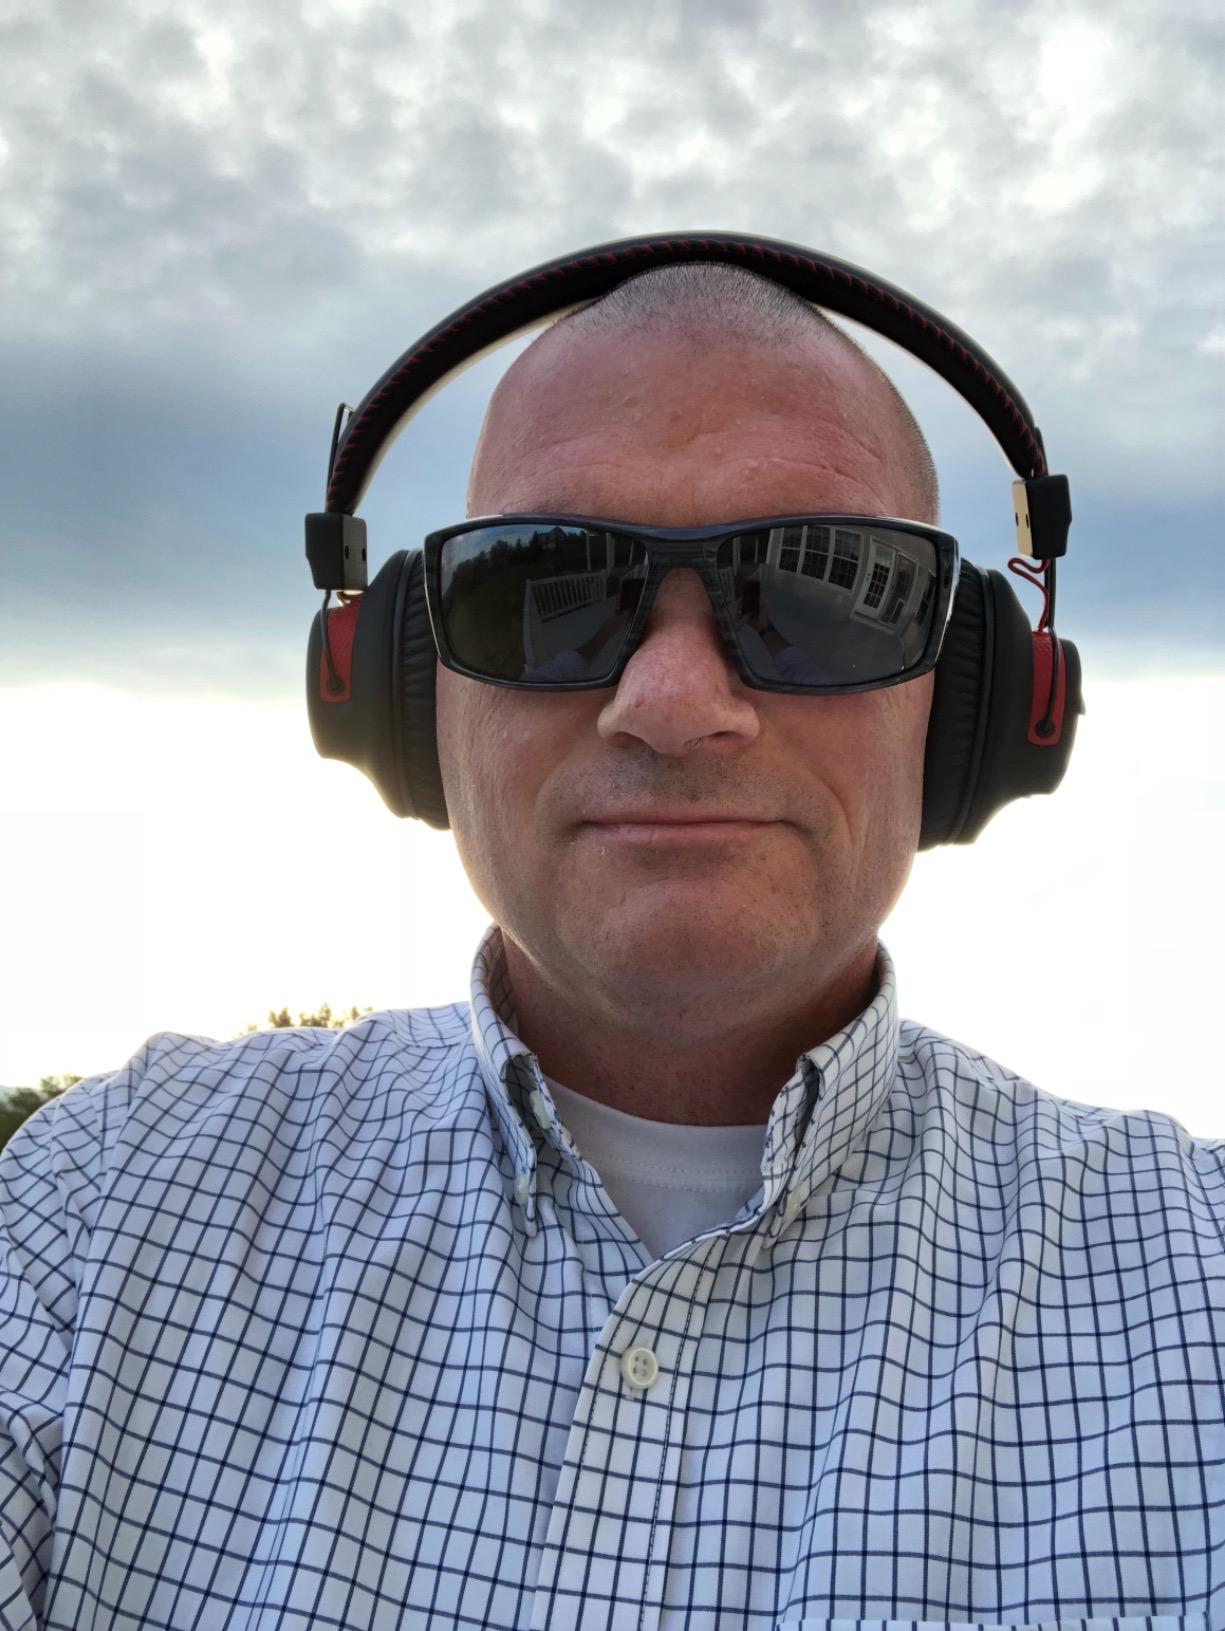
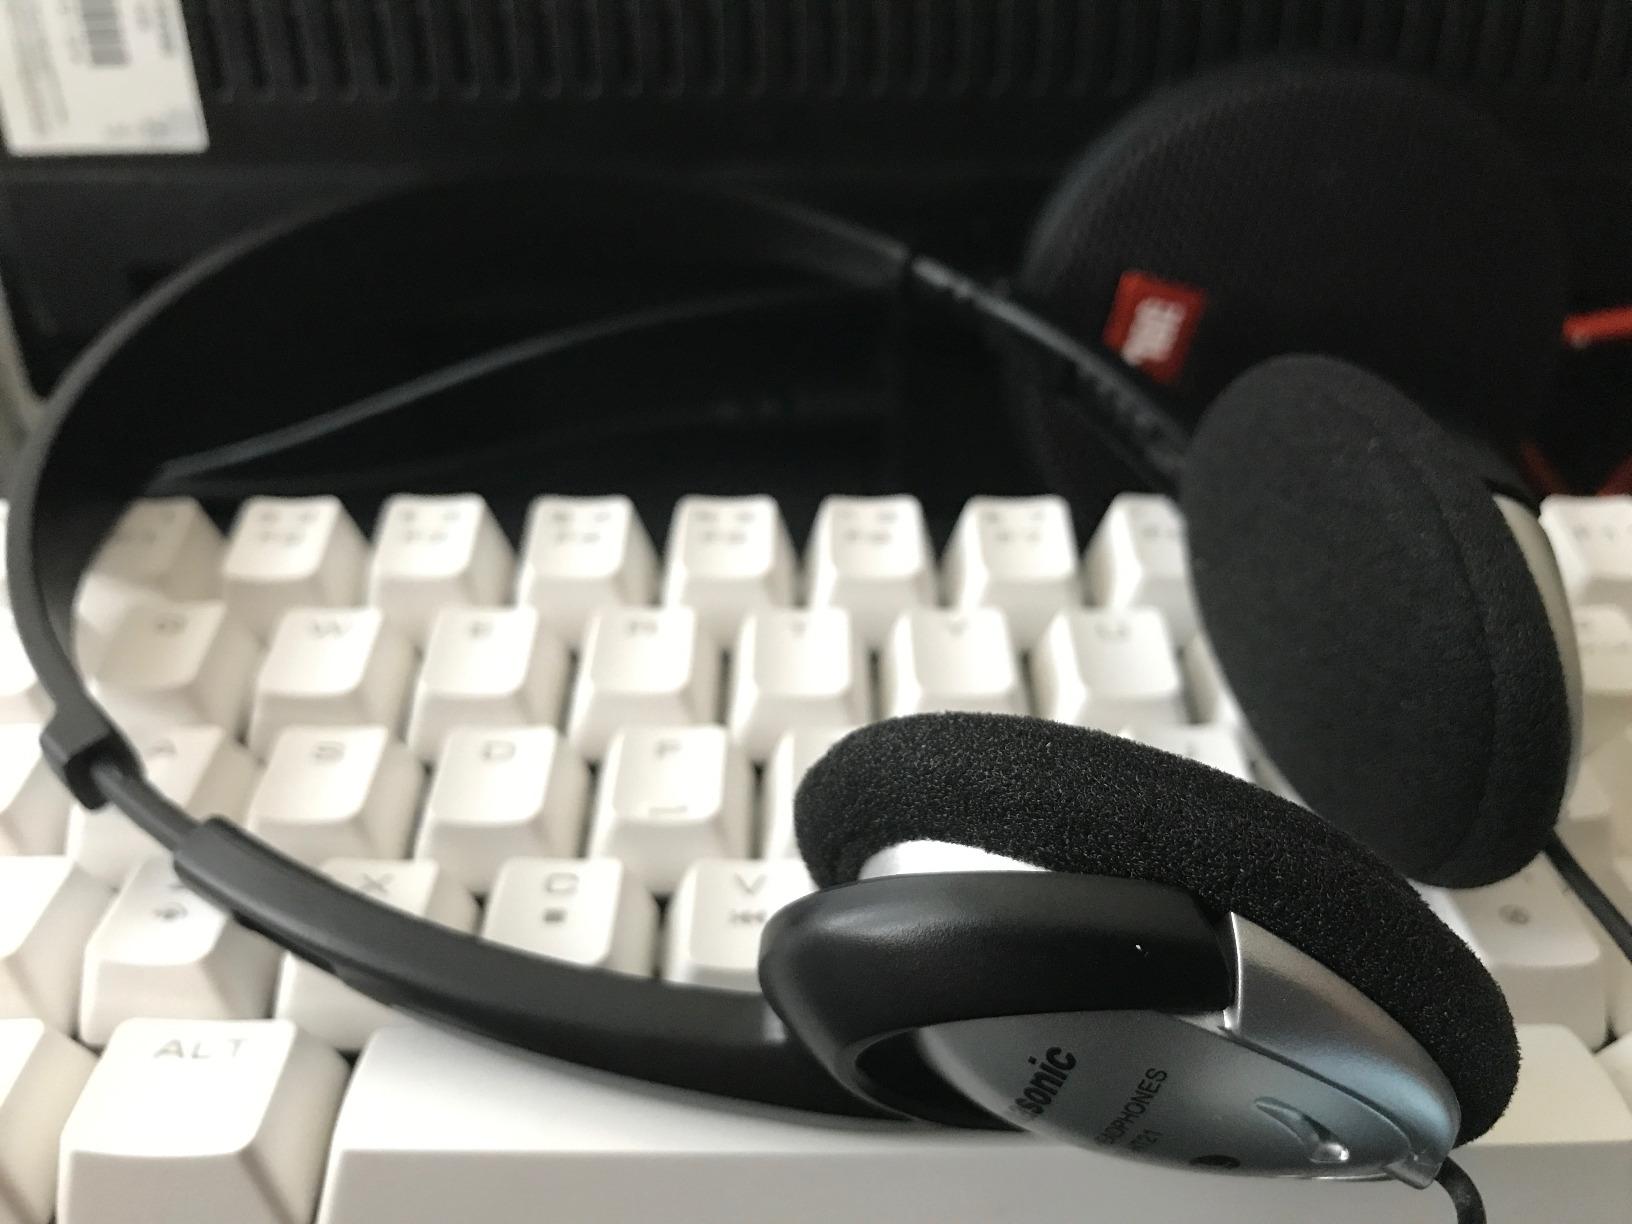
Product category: headphones
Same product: no